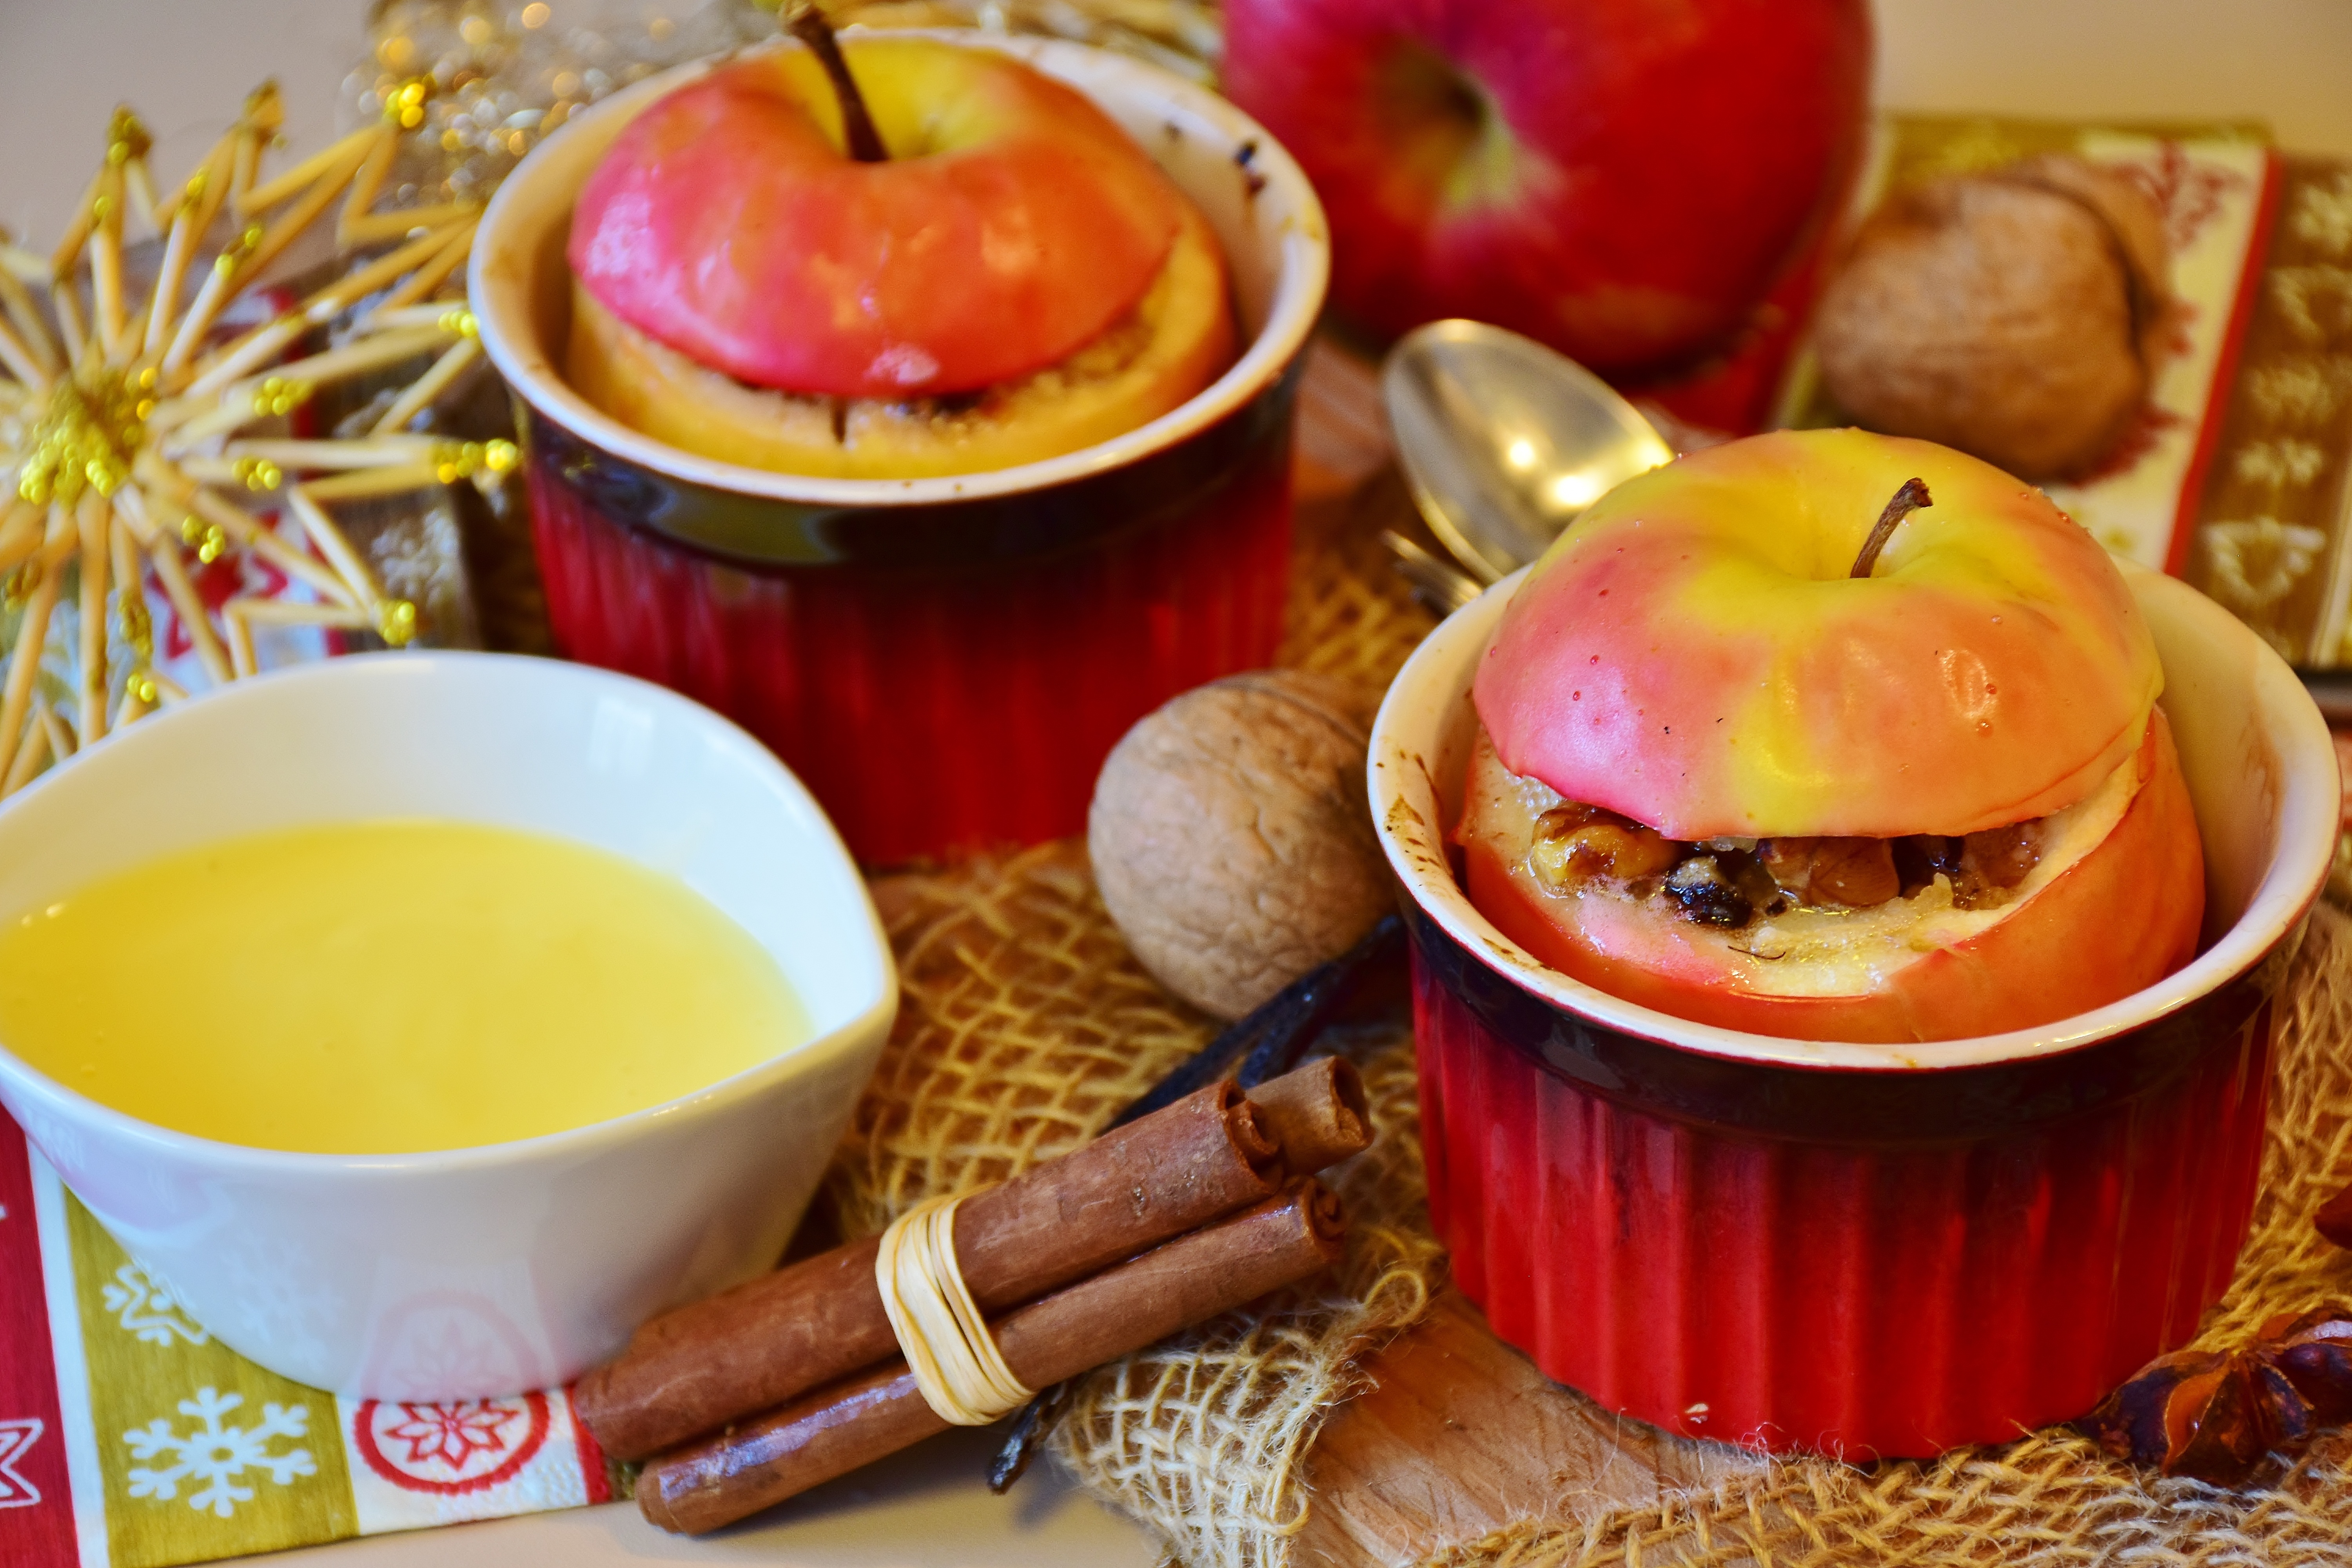
apple, plant, fruit, dish, meal, food, produce, breakfast, christmas, dessert, eat, delicious, advent, bake, sugar, vanilla, edible, wintry, sweetness, treat, flavor, nibble, vanilla sauce, flowering plant, rose family, christmas dinner, land plant, baked apple, christmas sweet, vanilla flavor